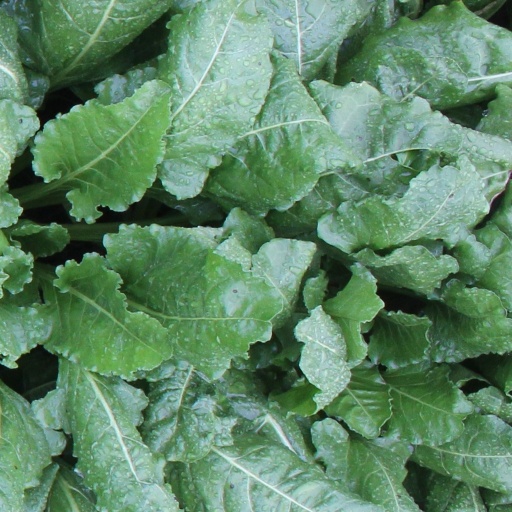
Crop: sugar beet